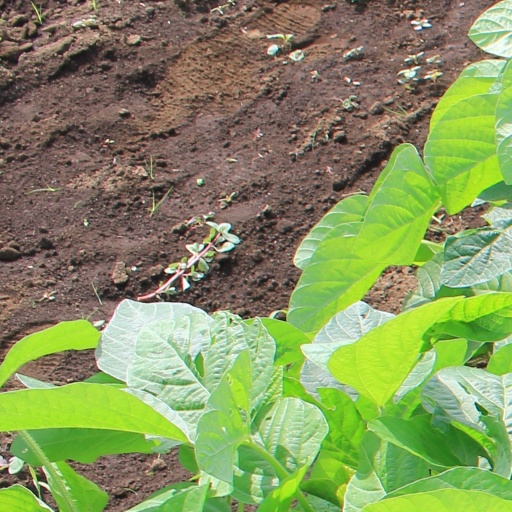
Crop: soybean